Elisabeth of France, Queen of Spain

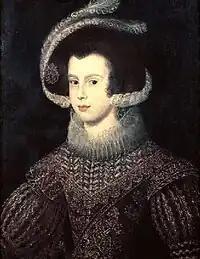
Elisabeth of France by Diego Velazquez, 1625

After her proxy marriage to the Prince of Asturias and Louis's proxy marriage to the Infanta Anne, Elisabeth and her brother met their respective spouses for the first time on 25 November 1615 on Pheasant Island, a small island in the River Bidassoa that divides France and Spain between the French city of Hendaye and the Spanish city of Fuenterrabía. This was the last time Louis would see his sister. In Spain, Elisabeth's French name took on the Spanish form of "Isabel". The religious ceremony took place in the Cathedral of Saint Mary of Burgos. At the time of her marriage, the thirteen-year-old "Isabel" became the new Princess of Asturias.